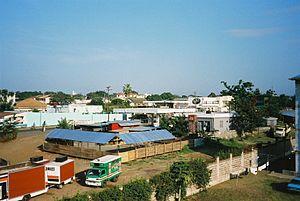
Kenya - Kisumu - Mayfair Estate - Salle de fête itinérante pour projection cinématographique et soirée dansante.
Kisumu, troisième plus grande ville du Kenya après Nairobi et Mombasa, est le chef-lieu du comté de Kisumu et du district de Kisumu Town West, ainsi que de la circonscription électorale du même nom. Elle fut aussi, jusqu'en 2013, le chef-lieu de l'ancienne province de Nyanza.